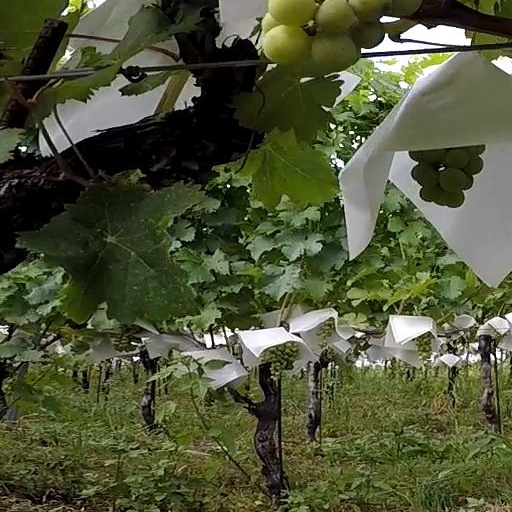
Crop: grape